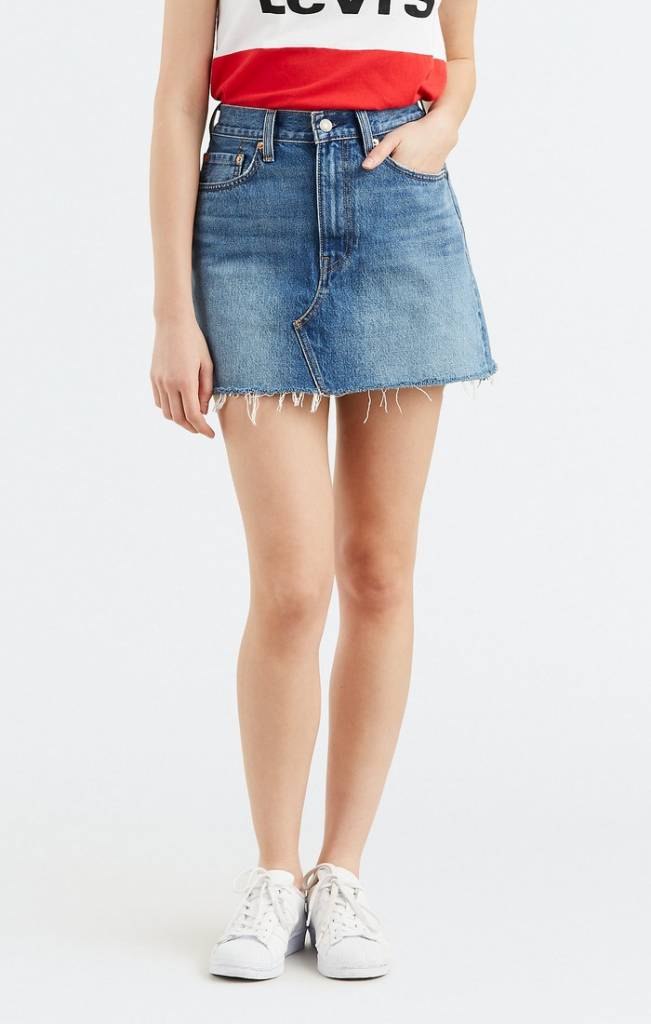
Gender: women